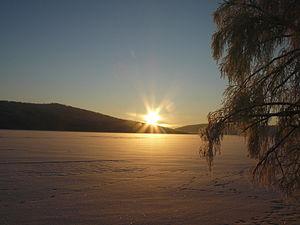
Zapovednik est le terme employé pour décrire, dans les anciennes républiques soviétiques, les aires naturelles protégées, avec pour objectif de les conserver « éternellement vierges ». Il s’agit du plus haut degré de protection environnementale et concerne des zones strictement protégées et dont l’accès au public est restreint.